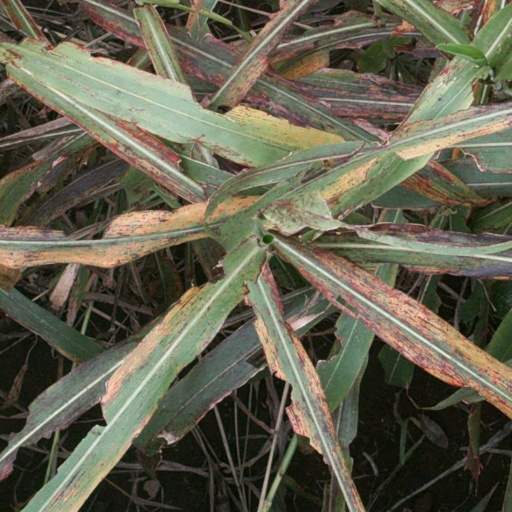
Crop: sorghum